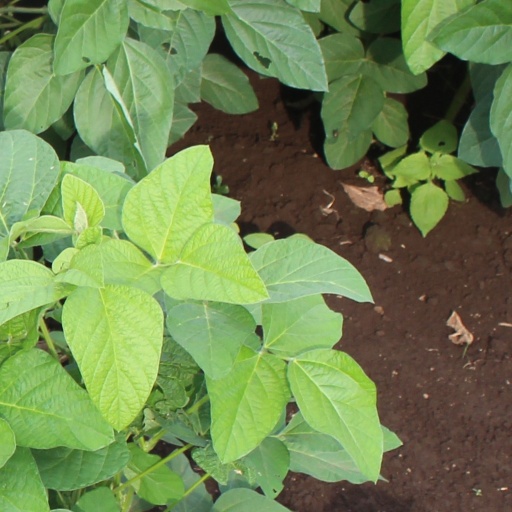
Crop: soybean